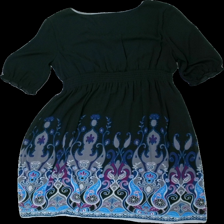
View: back
Type: Dress
Category: Ladies
Brand: Esprit
Colors: Black, Purple, Grey, Blue
Material: 78% polyester 22% nylon
Pattern: Floral print
Cut: V-collar
Size: 42
Season: All
Price range: 50-100
Recommended usage: Reuse
Description: klänning med tryck och knytband